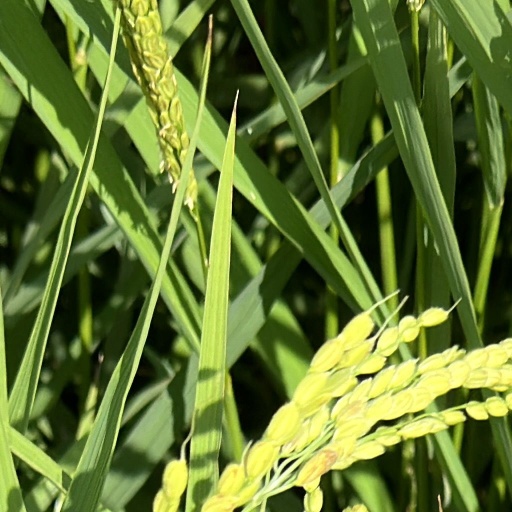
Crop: rice